Circeo National Park

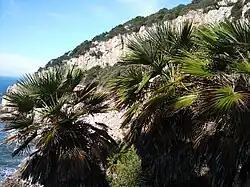
Mediterranean fan palms in the southern slopes of Mount Circeo.

It is characterized by the peculiar "piscine" ("swimming pools"), temporary marshy areas forming in the autumn season due to the accumulation of rainwater, and the "lestre", where once the sparse population built their villages. Vegetation includes maquis shrubland, continental species such as Turkish oak, fraxinus and common oak, as well as typical Mediterranean trees including the holm oak, the bay laurel and the cork oak.